Bob & Brian

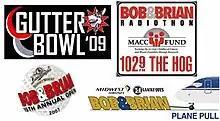
B&B event logos

Bob and Brian annually release albums containing highlights of the broadcasting year. The cover artwork is illustrated by local Milwaukeean Matt Zumbo. Proceeds from the album sales go to the Hunger Task Force of Milwaukee and the MACC Fund.